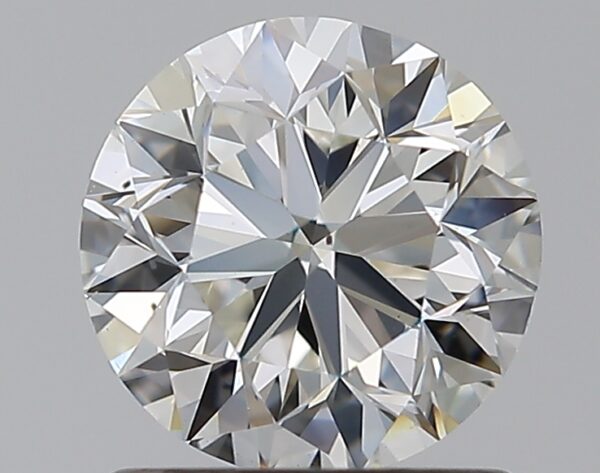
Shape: round
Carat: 1
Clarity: VS2
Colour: I
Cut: VG
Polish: EX
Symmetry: VG
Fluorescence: N
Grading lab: GIA
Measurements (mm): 6.17 x 6.23 x 4.04